Christian Friele

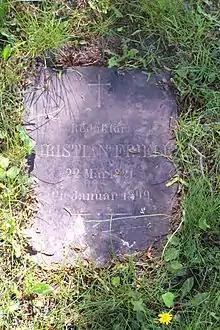
a stone tomb surrounded by green gras

Friele was twice in his life offered a knighthood of the Order of St. Olav; he rejected both offers. The first time he turned down the offer with the words: "Editor of the Royal Norwegian Morgenbladet, what? No safer way to compromise the position of the paper and its editor!"; the second with the words: "Would your Majesty force me to leave the country?".